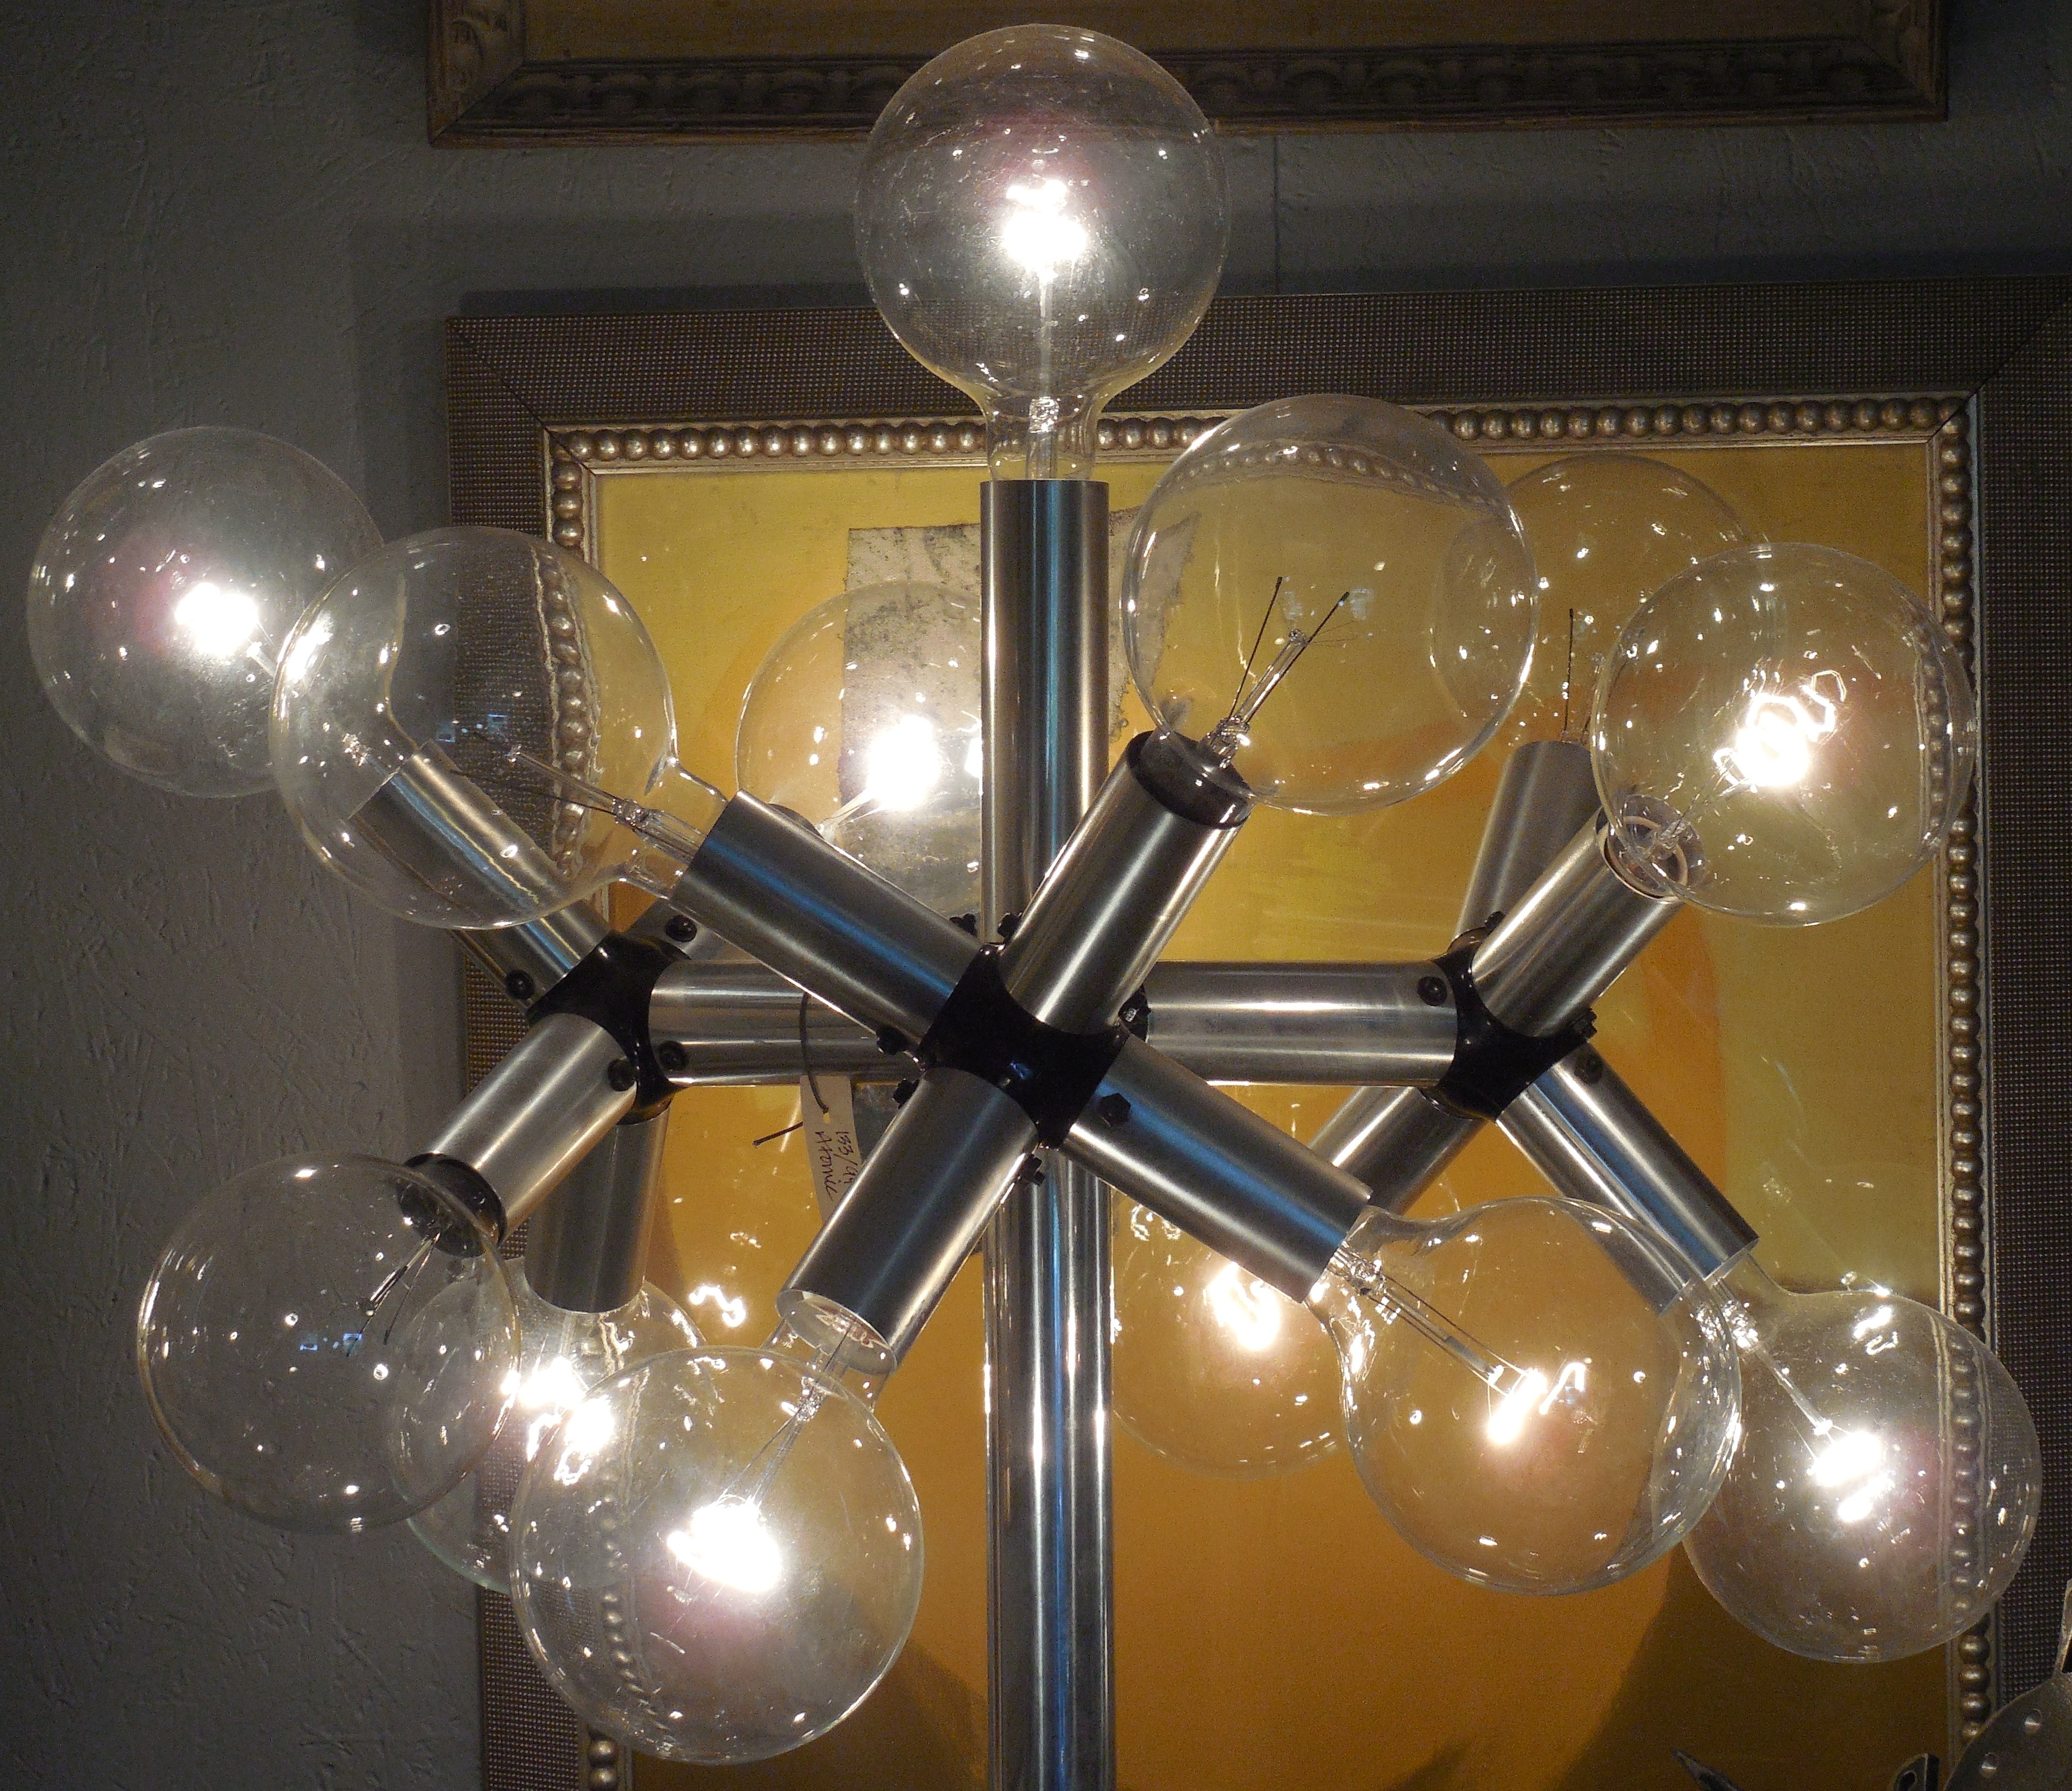
light, glowing, technology, white, round, glass, environment, ceiling, symbol, equipment, bulb, shine, electrical, lamp, electricity, lighting, decor, lightbulb, energy, illuminated, transparent, power, creativity, design, bright, light fixture, inspiration, chandelier, idea, electric, shape, illumination, innovation, invention, lighting accessory